Experimental Aircraft Association

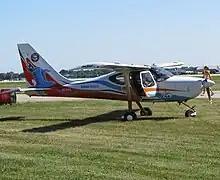
A GlaStar built for Young Eagles flights

The EAA also sponsors the Young Eagles program, which was started in 1992 by Tom Poberezny and others, with the aim of giving one million children an airplane ride by 17 December 2003, the Centennial of Flight ("see Wright brothers and Wright Flyer"). The program reached that goal, and has continued, with more than 2 million young people flown as of July 2016 and more introduced to and educated around the benefits of general aviation.